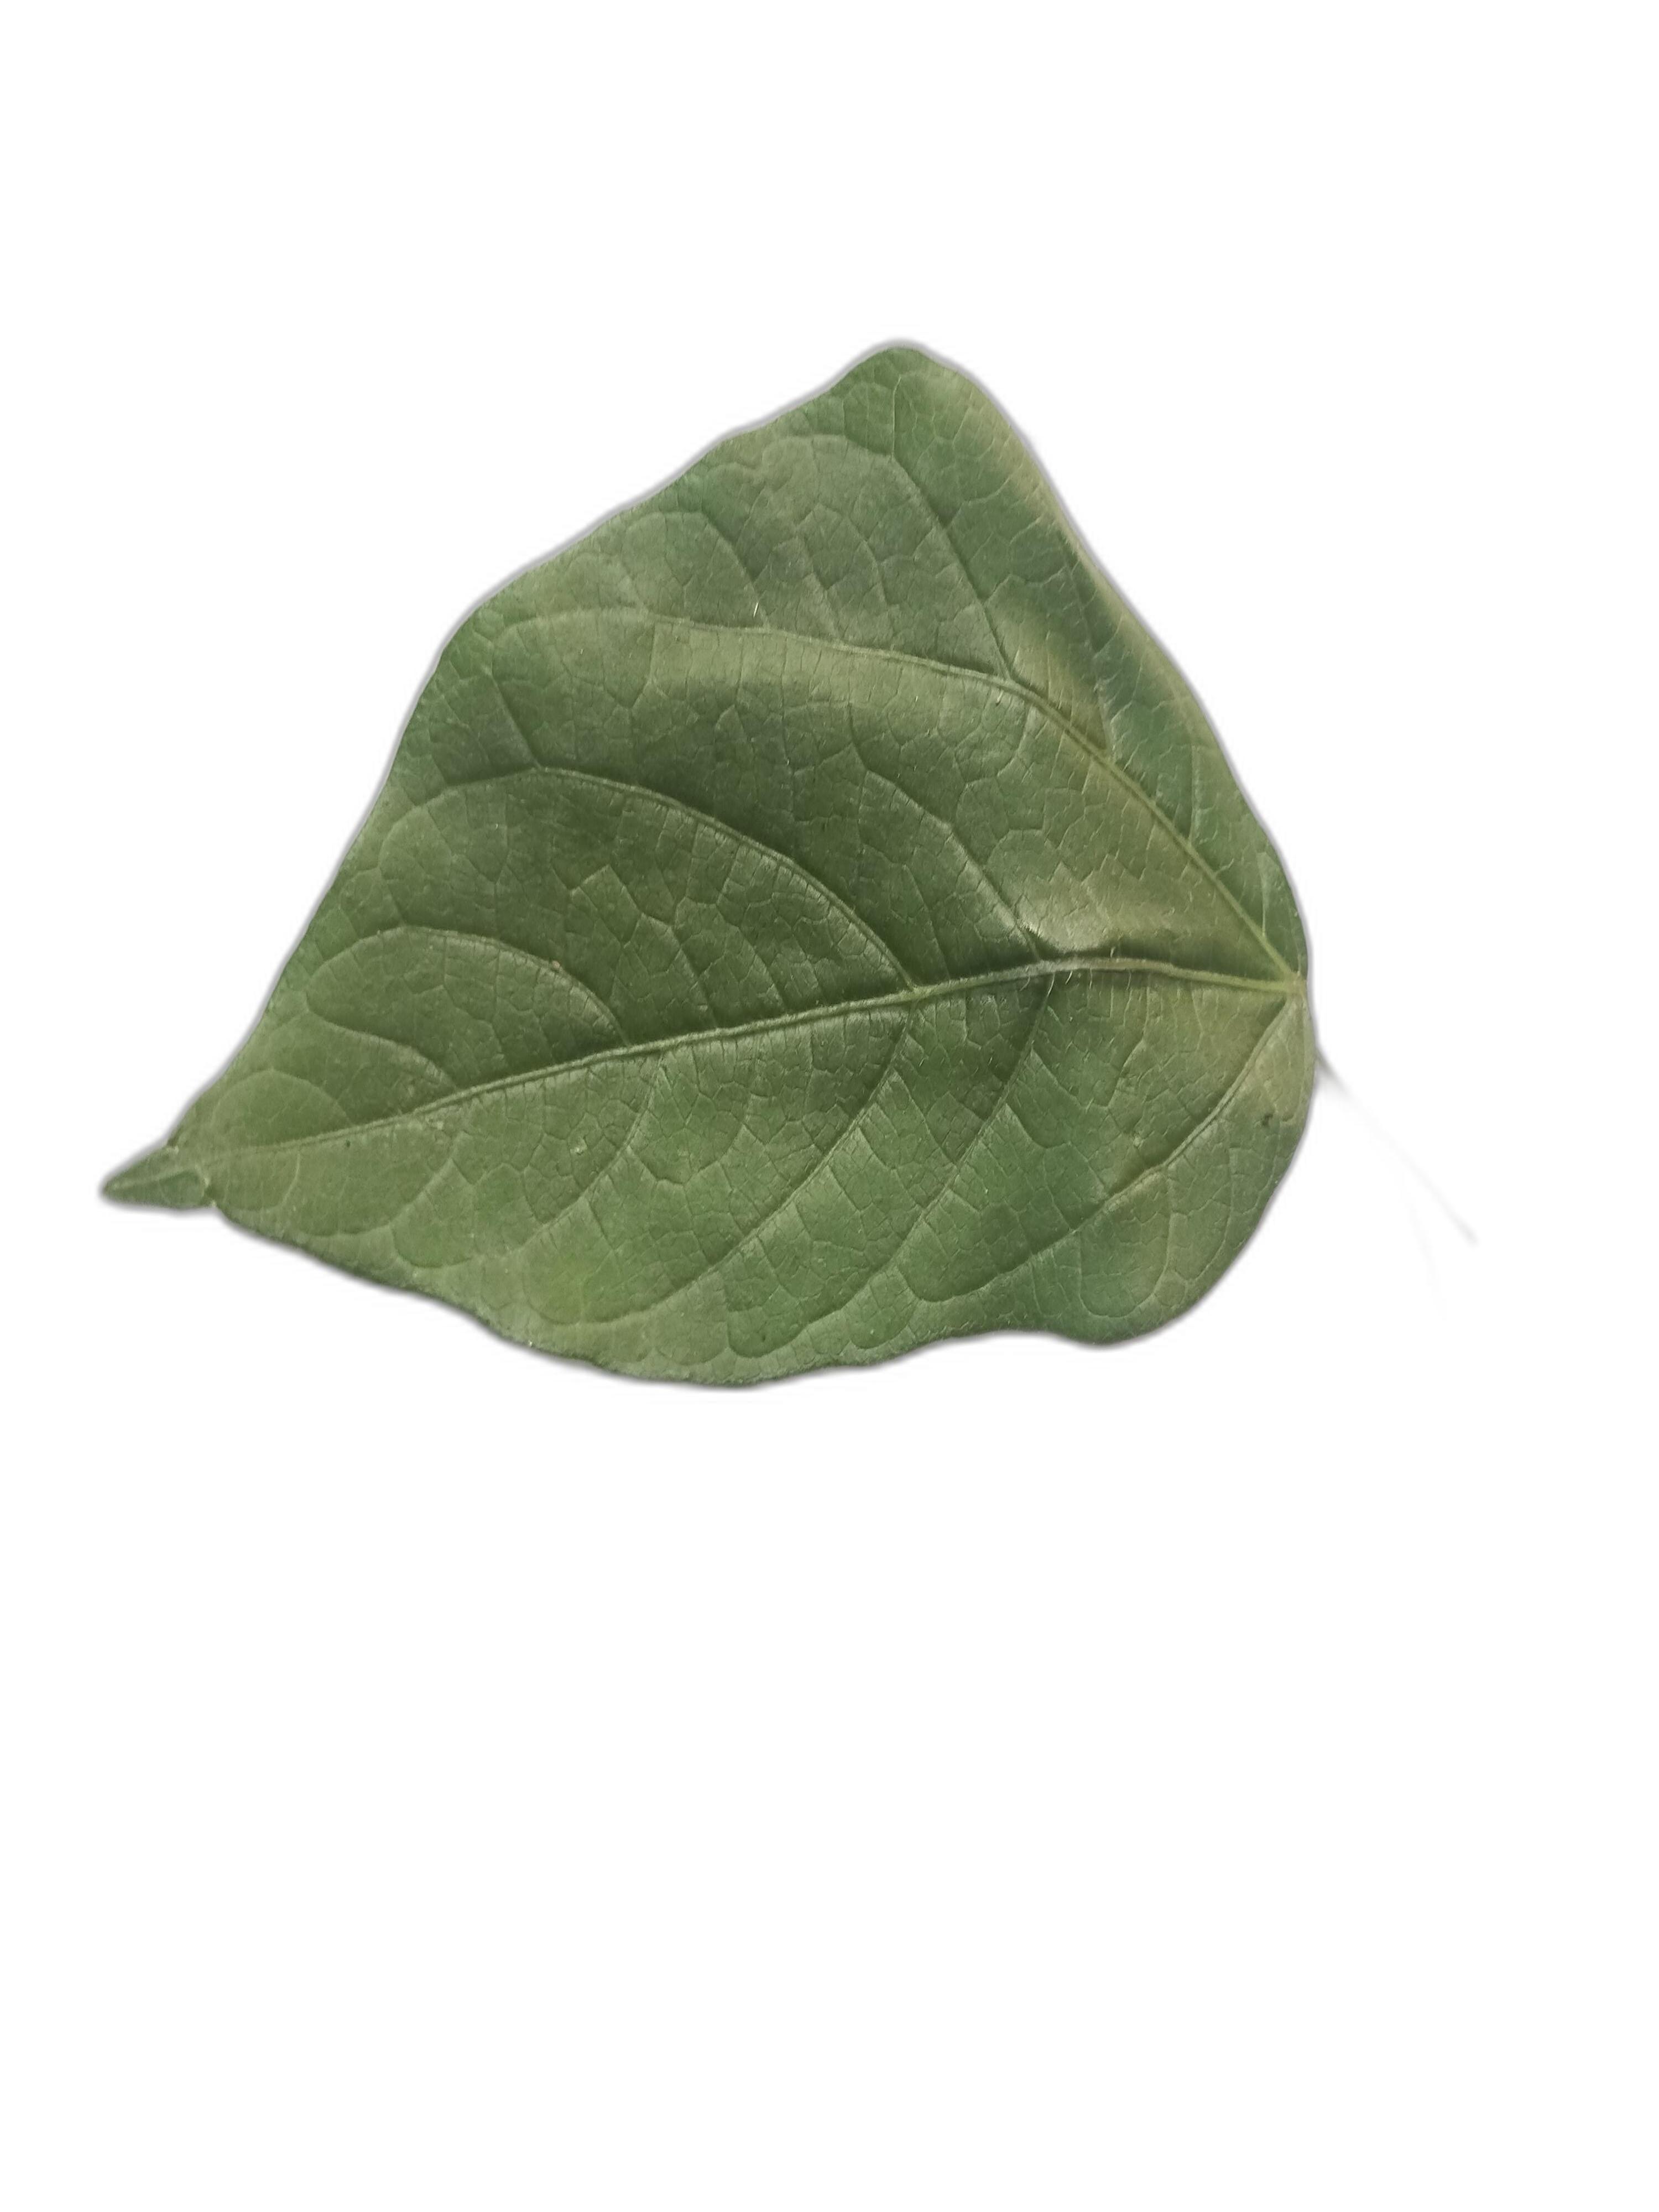
Label: Healthy